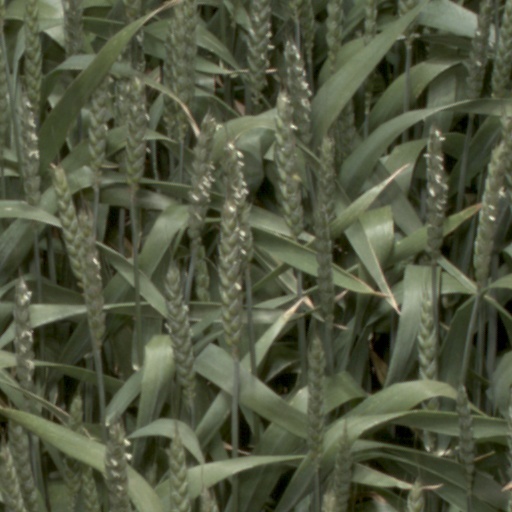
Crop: wheat